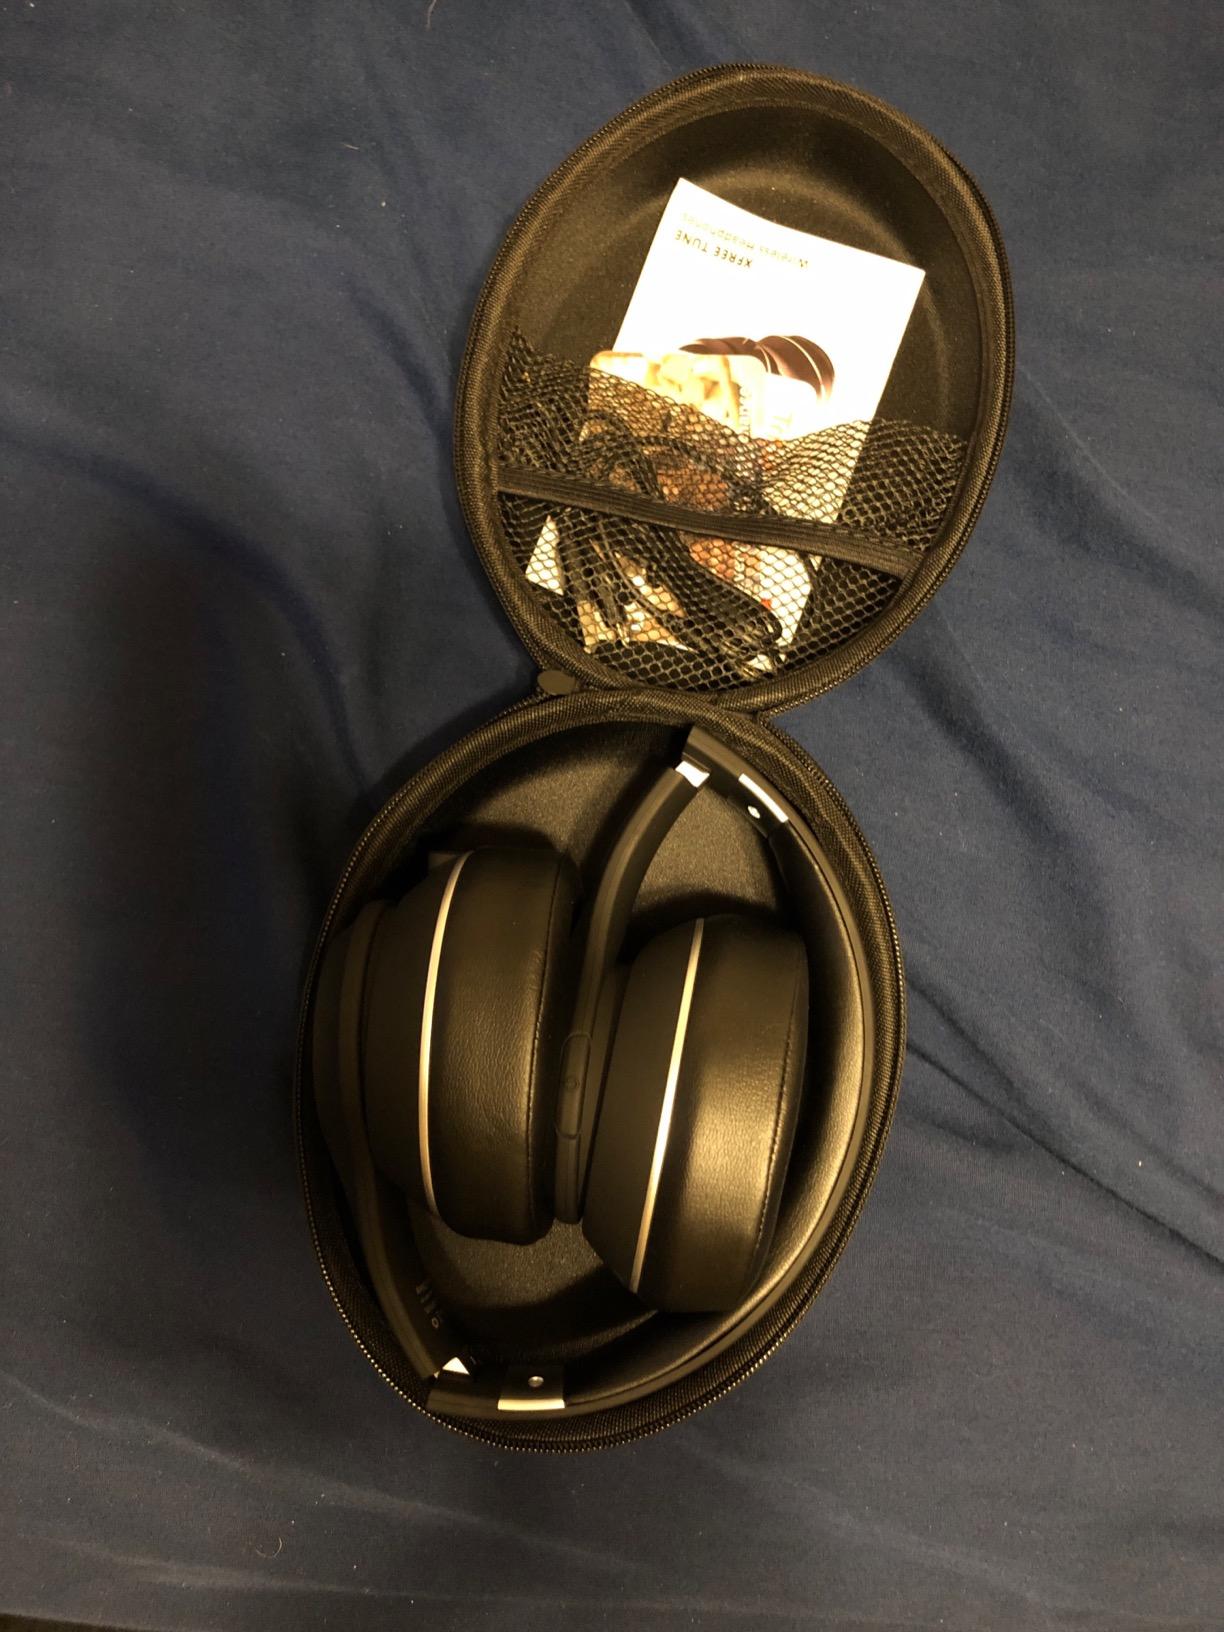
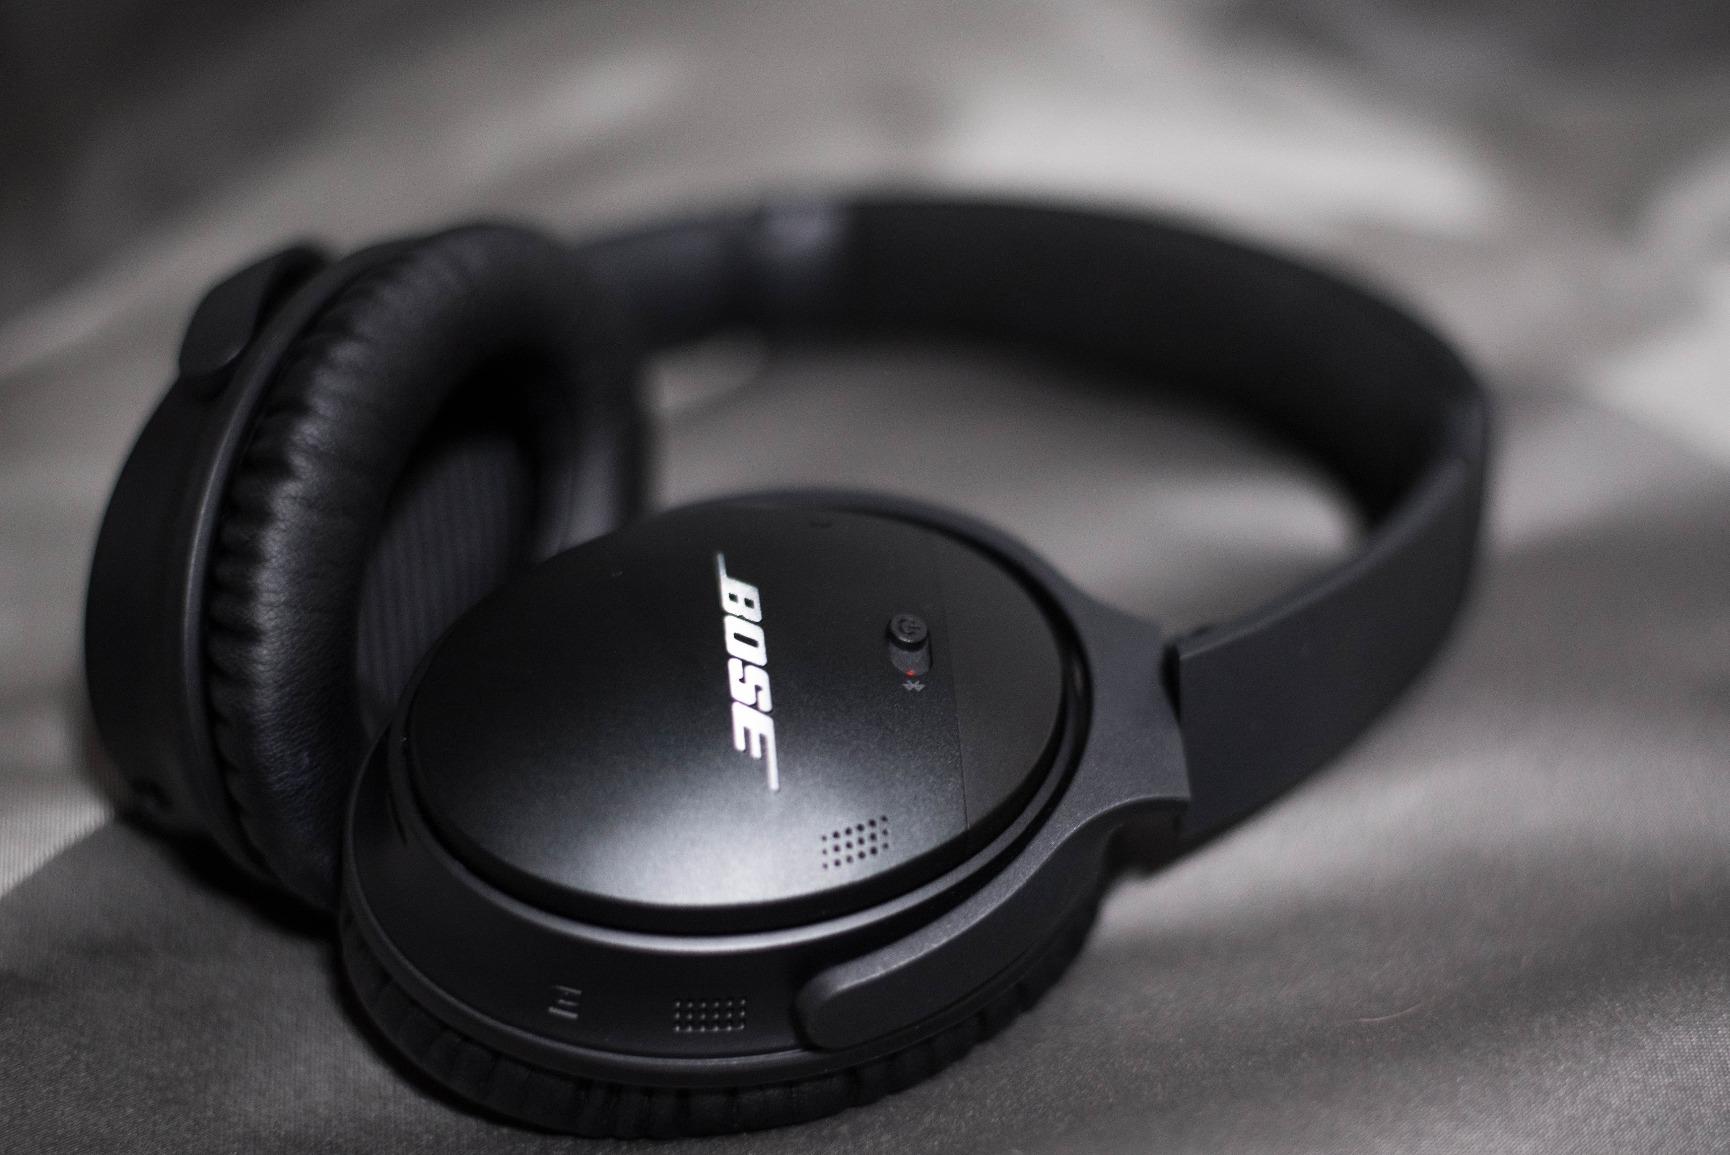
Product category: headphones
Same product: no